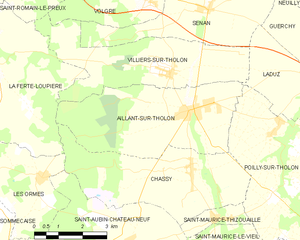
Carte des communes françaises Aillant-sur-Tholon